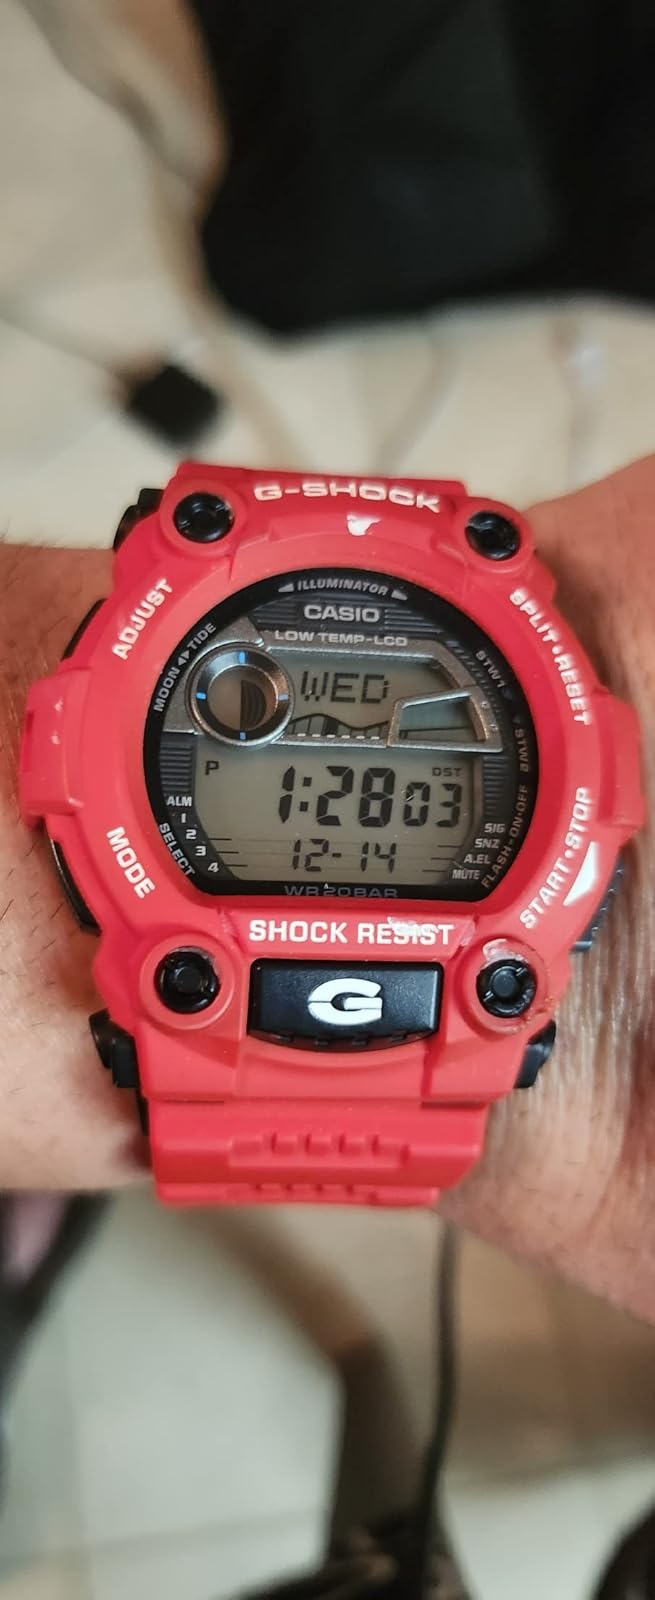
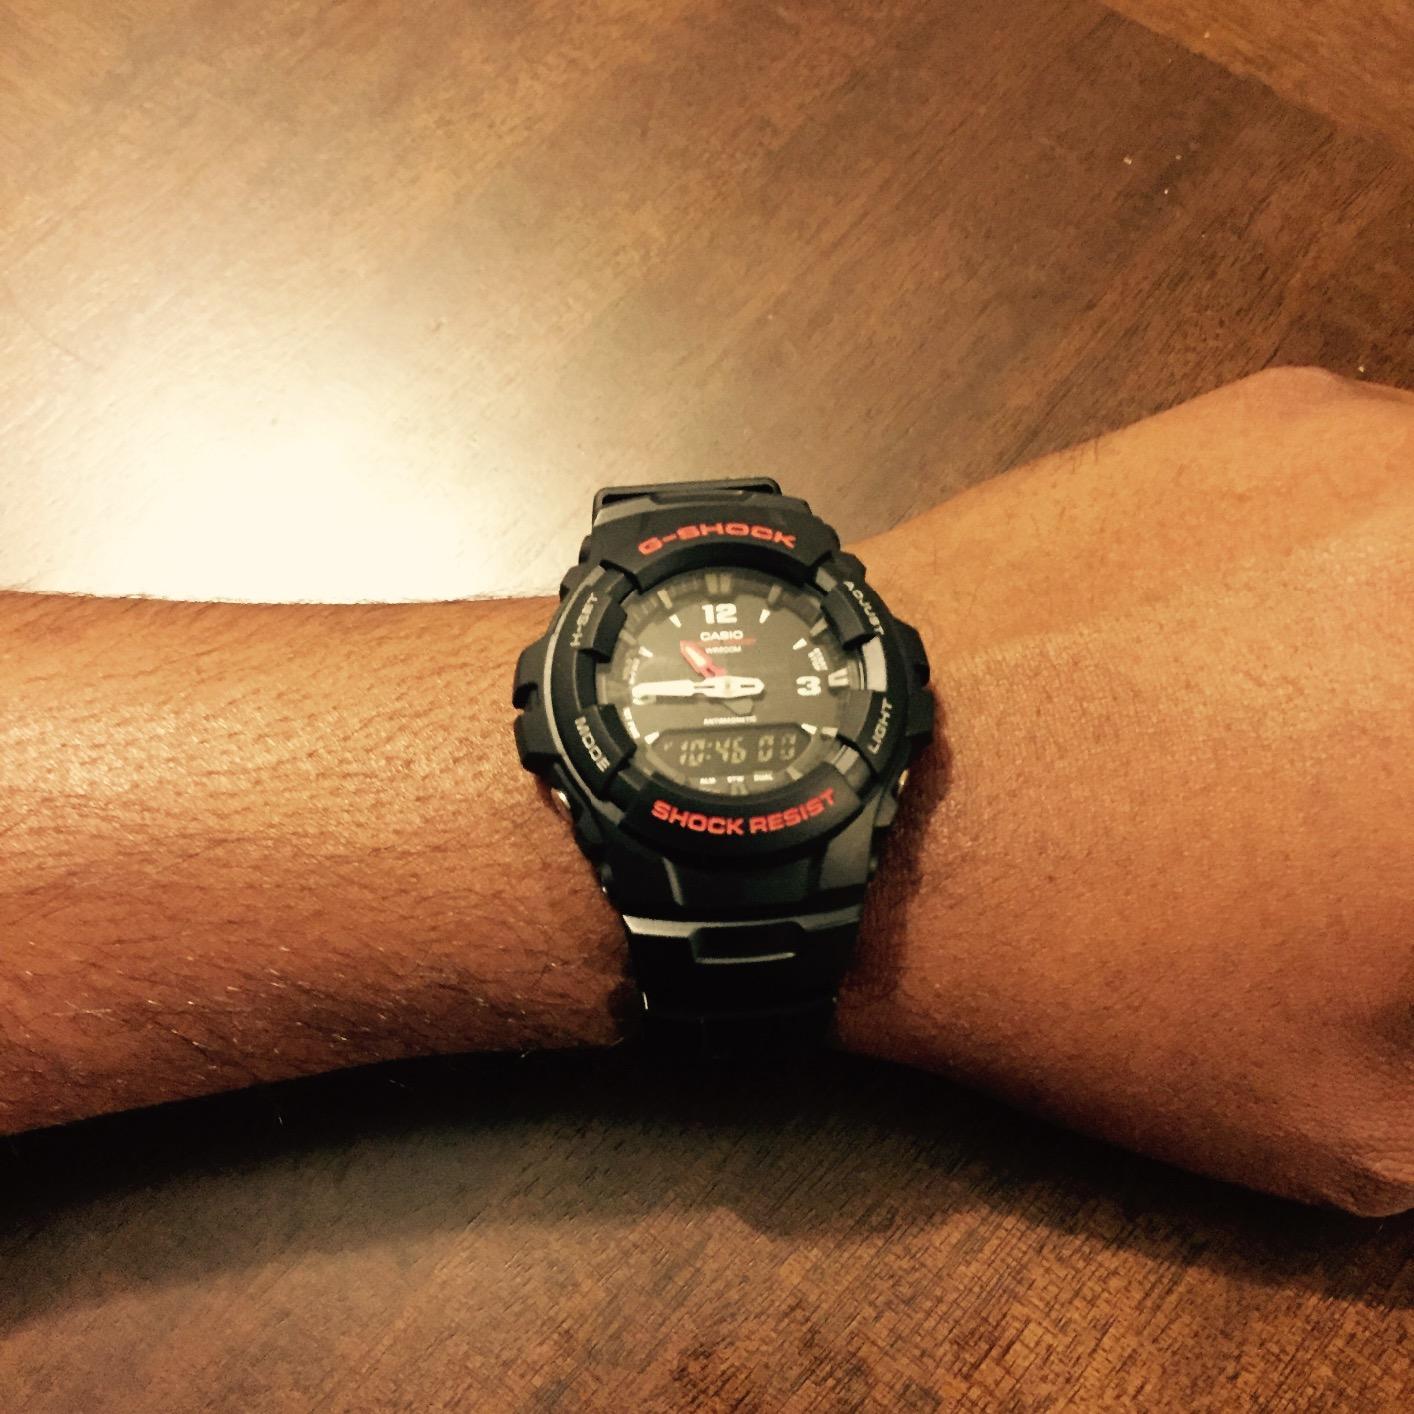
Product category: accessories_watch
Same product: no